Murder of Joanna Yeates

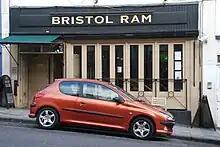
Photo of a building with slatted windows, and awning above door. An overhead sign reads Bristol Ram. A red car is parked in front on a road sloping down to the right

At approximately 8:00 pm on 19 December 2010, Reardon returned home from a weekend visit to Sheffield to find Yeates absent from their flat. Reardon had been trying to contact her by phone and text, but without success. While awaiting Yeates's return, Reardon called her again, but her mobile phone rang from a pocket of her coat, which was still in the flat. He found that her purse and keys were also at the flat, and that their cat appeared to have been neglected. Shortly after half past midnight, Reardon contacted the police and Yeates's parents to report her missing.